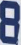
Number: 8